Cannibal Rollerbabes

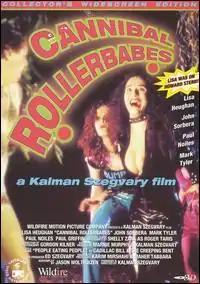
DVD cover

Cannibal Rollerbabes is a 1997 no-budget Canadian horror film about cannibalism, directed by Kalman Szegvary. It is set in Los Angeles, although it was filmed in Ontario.